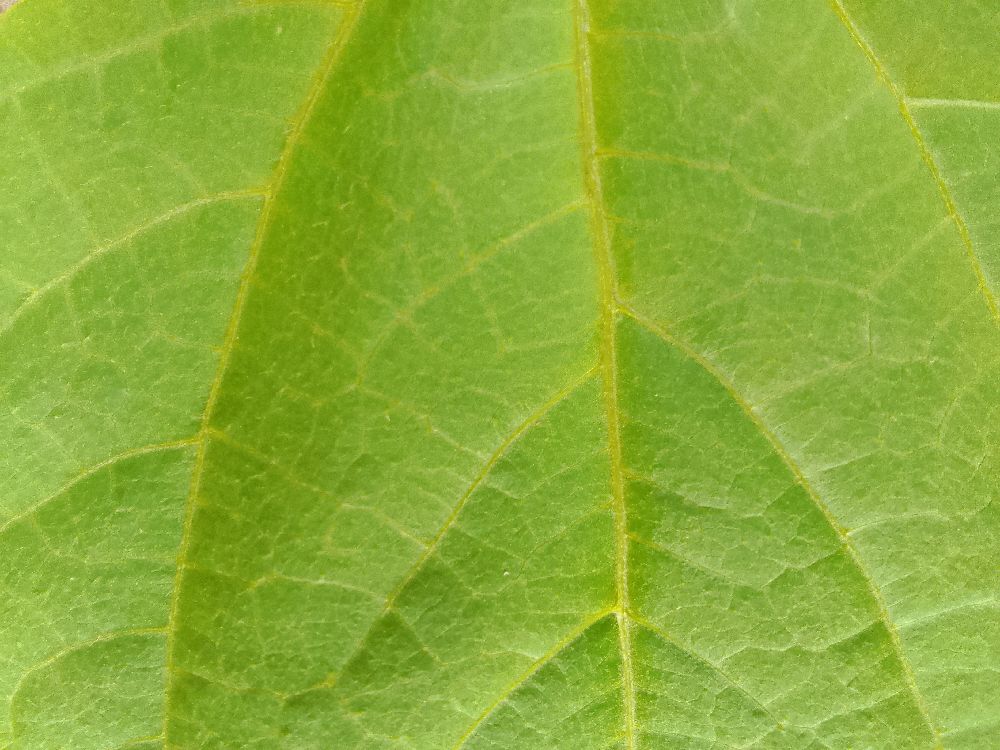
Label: healthy